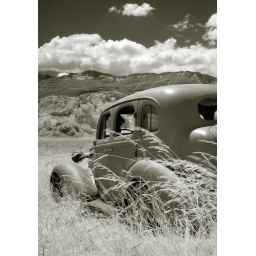
I found this old car out in a field in. Sultan, Washington.